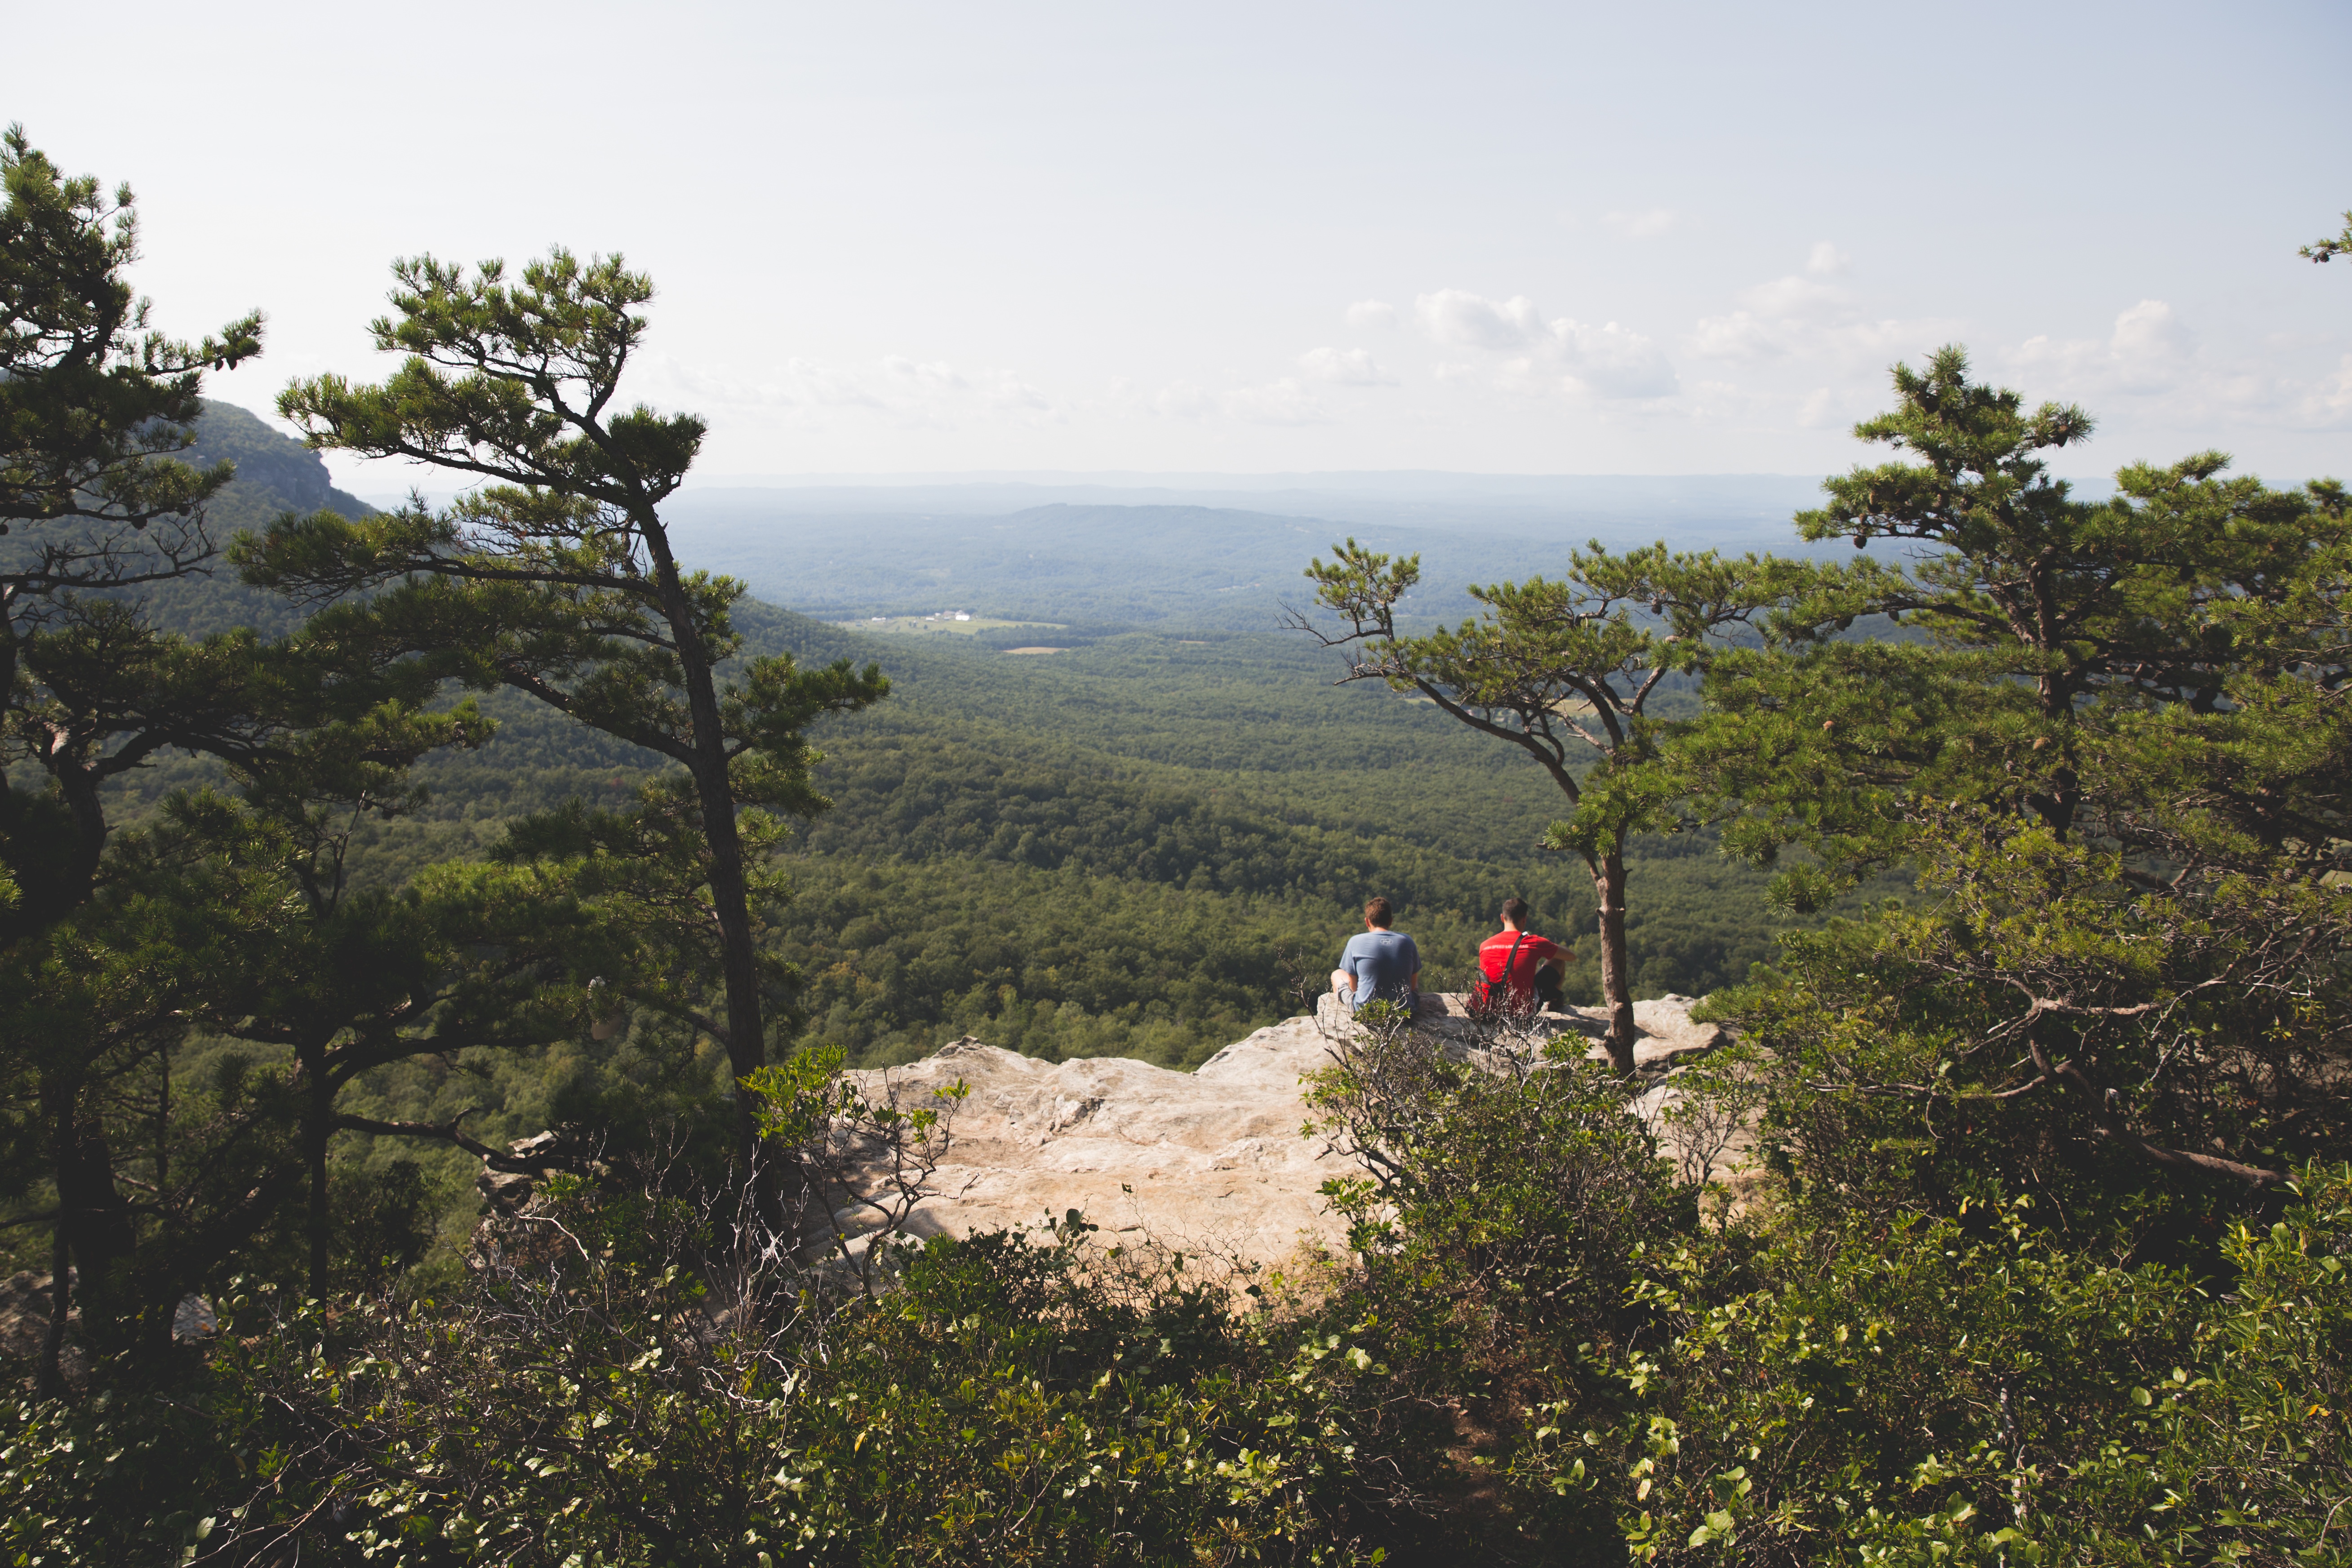
coast, walking, mountain, hiking, trail, hill, adventure, mountain range, cliff, terrain, ridge, mountainous landforms